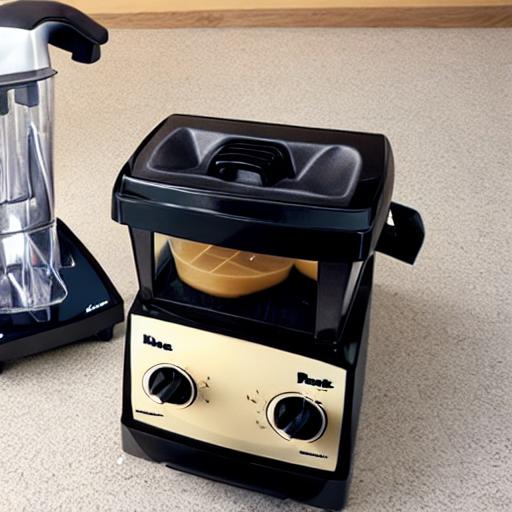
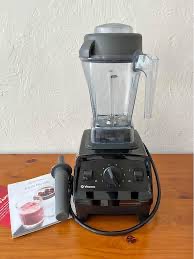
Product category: items_blender
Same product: no